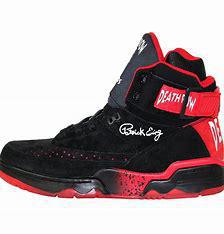
Brand: Ewing
Model: 33 Hi